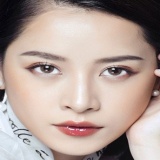
diễn viên Chi Pu